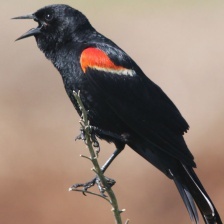
Species: RED WINGED BLACKBIRD
Scientific name: AGELAIUS PHOENICEUS